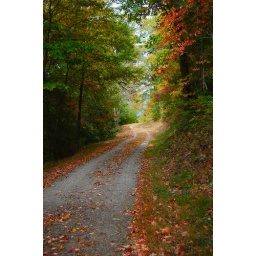
Fall colors developing along a leaf strewn, rural road leading to a mountain top cabin in the Appalachian Mountains.